Escape from Colditz

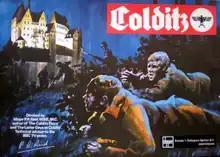
Cover of Dutch edition, titled "Colditz"

Once the Escape officer has obtained the proper equipment, one of their POWs can attempt to escape. As each piece of equipment is used in the attempt, the Equipment card is returned to the deck. Once the POW has made it past the castle wall, the POW attempts to get to one of the target areas on the edge of the board as quickly as possible. If the POW successfully reaches a target area without being arrested or shot, the POW is deemed to have escaped.